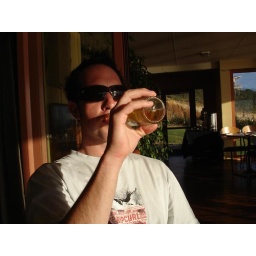
The night before the wedding we chilled out at the venue, drinking beers and eating fish and chips in the sunset.